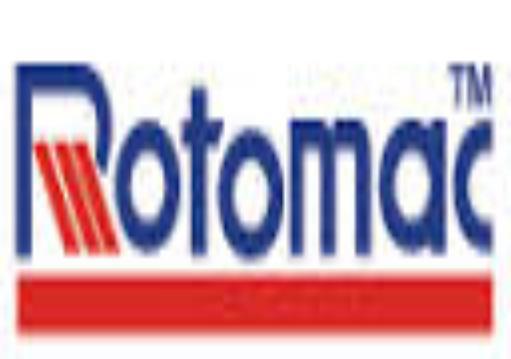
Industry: Necessities